Uncle's Paradise

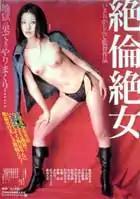
Poster for "Uncle's Paradise" in its original theatrical release as "Mighty Extreme Woman" (2006)

"aka" is a 2006 Japanese "pink film" directed by Shinji Imaoka.